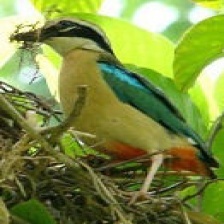
Species: INDIAN PITTA
Scientific name: PITTA BRACHYURA